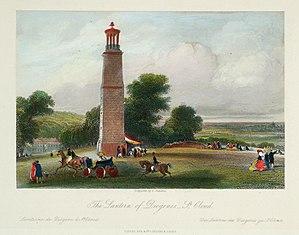
hauts de seine archives la disparition du palais Trabucchi frères
La rue Poncelet est une voie du 17ᵉ arrondissement de Paris, en France.